Francisco Rafael Arellano Félix

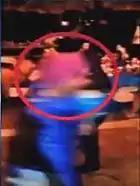
Screenshot from a video depicting the alleged assassin seconds prior to the murder.

The motives behind the murder case are officially unknown but Mexican authorities believe that given the circumstances and the players involved, the suspected source of fire was organized crime and that the motives possibly stemmed from "unpaid old debts, and old retributions". The authorities are working with two separate lines of investigation: (1) the first line alleges that Francisco Rafael was killed by members of the Beltrán-Leyva Cartel, a drug trafficking organization that fights for the control of the smuggling routes in the Baja California peninsula against the Sinaloa Cartel; (2) the second line alleges that Francisco Rafael was killed by members of the Sinaloa Cartel, specifically on orders of "El Chapo" Guzmán, the cartel's leader. "El Chapo" was nearly captured by the Mexican federal police in Los Cabos in March 2012, after an anonymous call informed the DEA that the drug lord was possibility hiding in three properties. Investigators allege that Francisco Rafael, although he was no longer involved in organized crime, might have tipped the authorities to his whereabouts and incurred "El Chapo's" wrath. They also believe that the attack might have been carried out by a local drug-dealing group in Los Cabos; the main suspect of this allegation is a man named Javier López Rivera or Javier Acosta López (alias "El Javier" and/or "El Javi"), the supposed leader of this crime cell. In this line of investigation, the authorities believe that the drug dealer sent two of his men to pick up the assassin who had arrived from Sinaloa at the Los Cabos International Airport. Two of the three men involved in the murder case, they allege, go by the aliases "Caín" and "El Chapito".